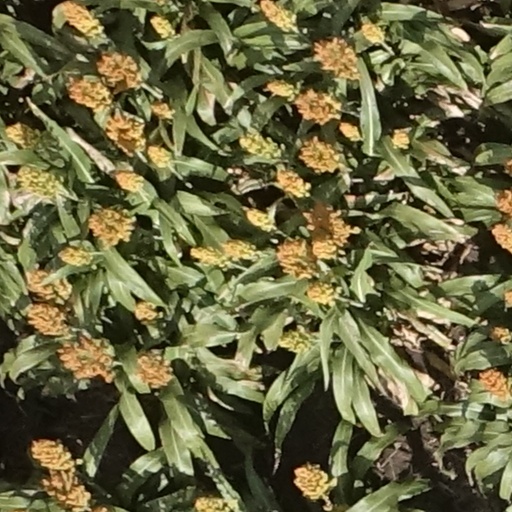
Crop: sorghum